Pierre Tetar van Elven

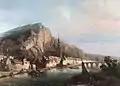
"View of Dinant, Belgium" by Pierre Tetar van Elven

Pierre began his training in Amsterdam, but moved to The Hague, where he studied at the Royal Academy of Arts. Pierre left around 1853 for Milan; in 1855 he lived in Rome. Between 1856 and 1863 he was in Turin, where, on 13 May 1856, he married Anna Maria Angela Felicita Fumao (or Annette Fumero) (1831-?). They had three daughters. In 1861, he was appointed court painter by Victor Emmanuel II of Italy. and did some paintings that the Risorgimento supported. In 1866, he left for Tunisia and Turkey, possibly traveling with Tinco Lycklama à Nijeholt, whom he portrayed a few times in oriental attire. In 1869, he lived in Paris. Around 1873, he moved back to Amsterdam and into a building at Number 33 Plantage Muidergracht. There he lived with his wife and children. In an unknown year, before the end of the century, he returned to Milan. His presence is attested there in 1898 by the painting “Women in the Farmhouse”. He died in Milan in 1908.